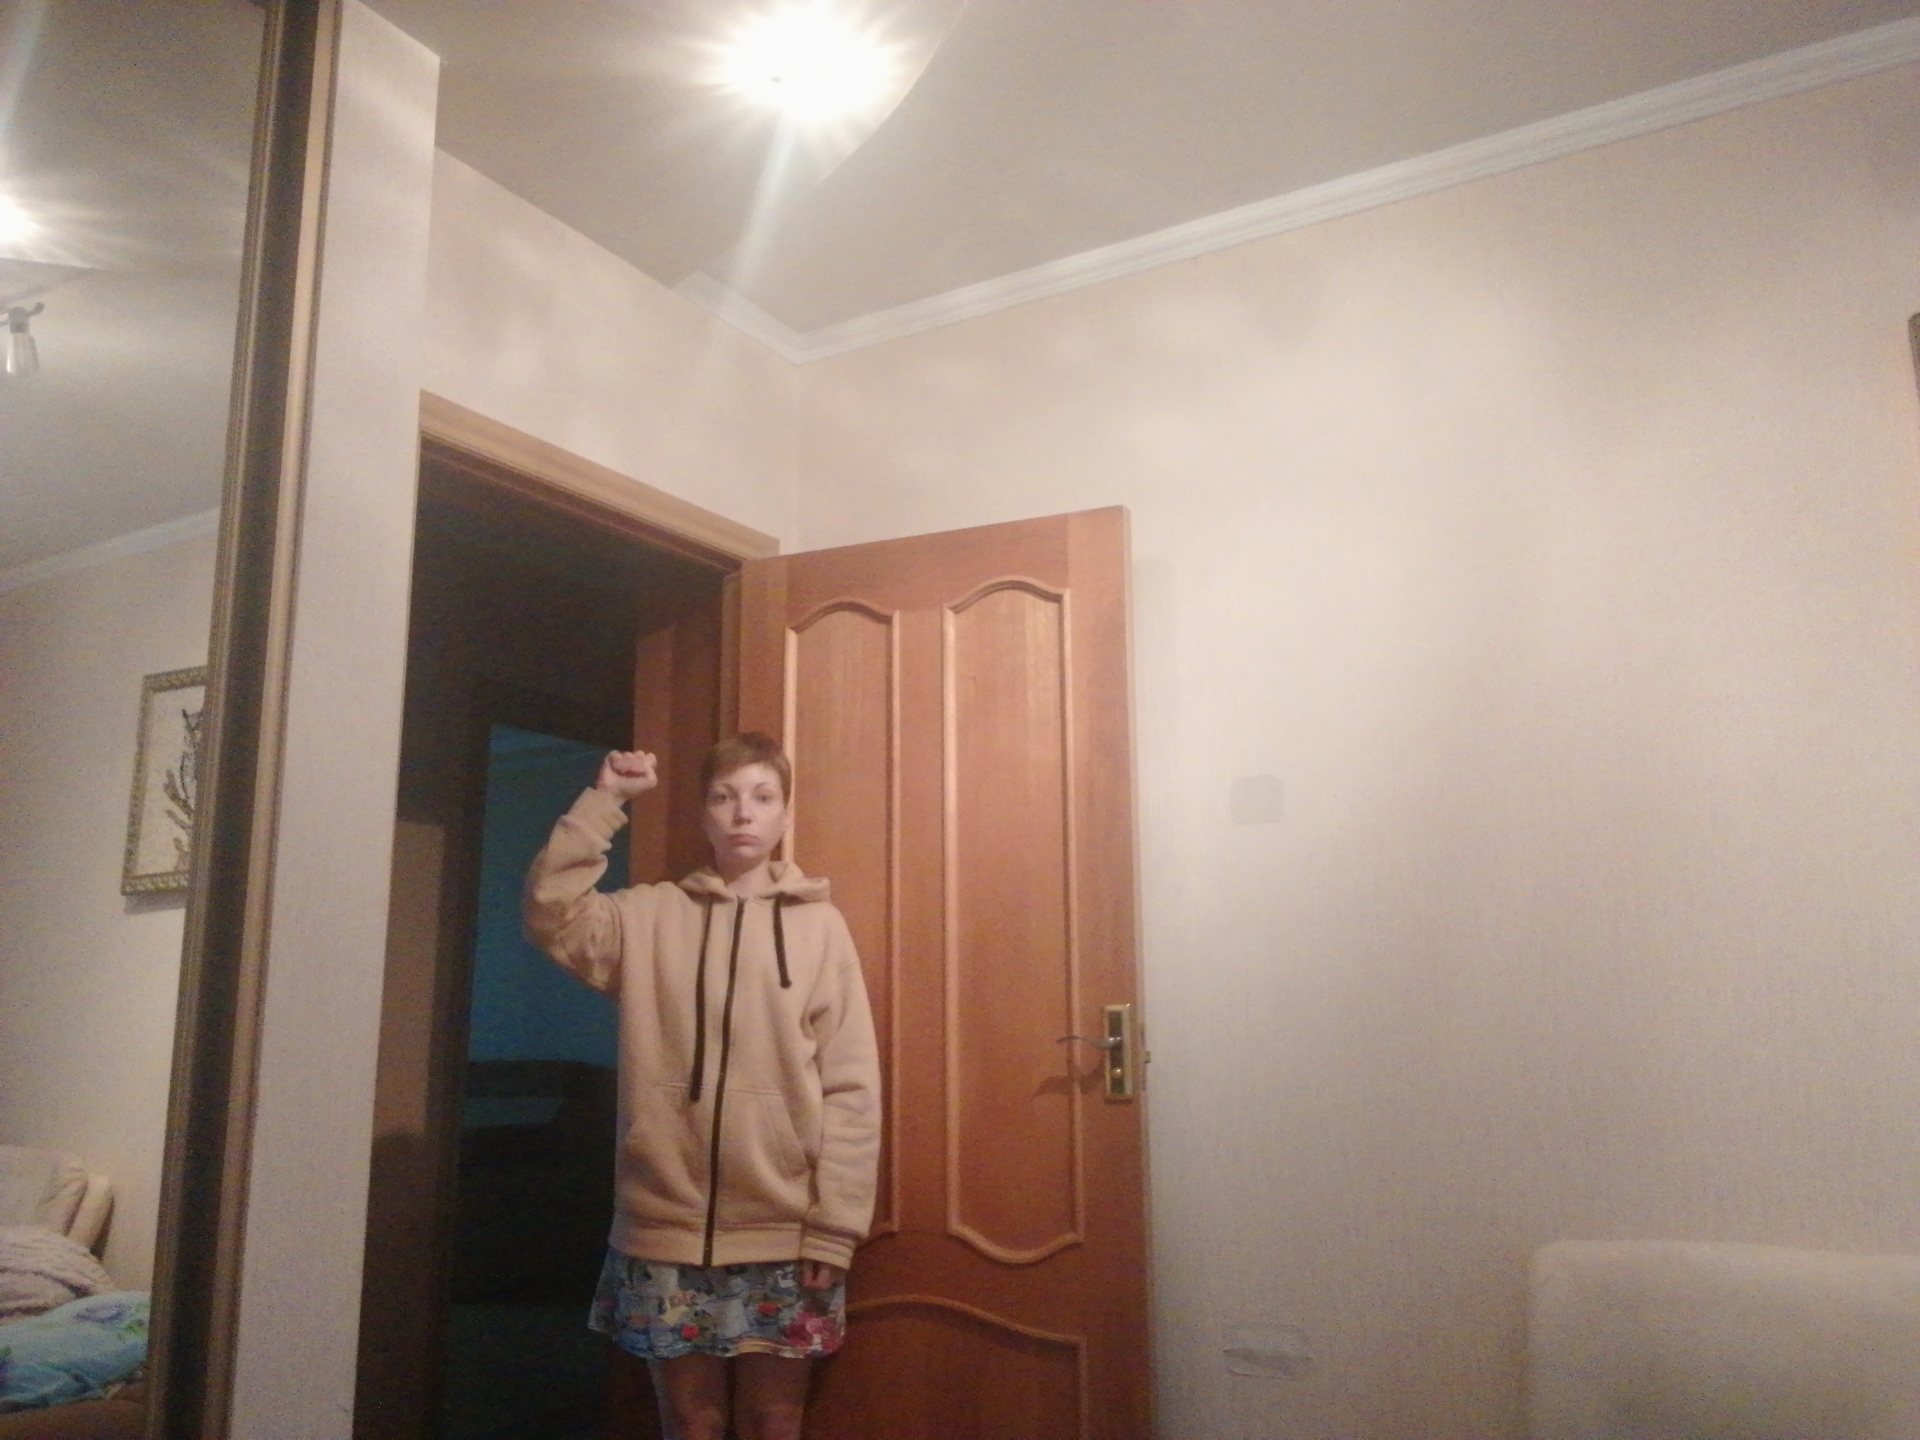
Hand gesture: fist